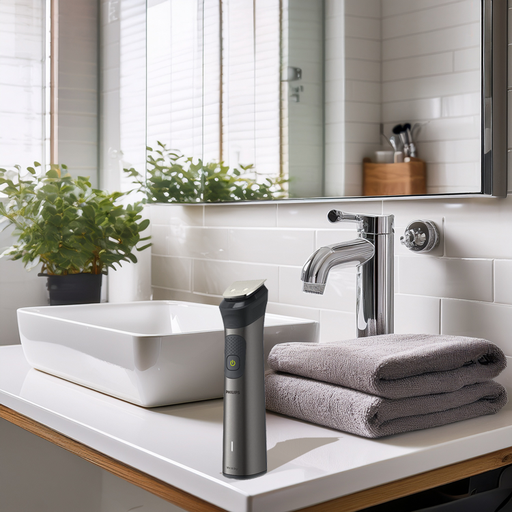
קטגוריה: אסתטיקה טיפוח ובריאות
תיאור: מכונת תספורת מולטי מבית PHILIPS
דגם: MG7940/75